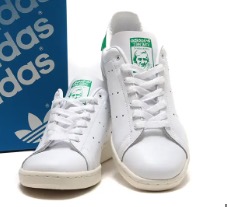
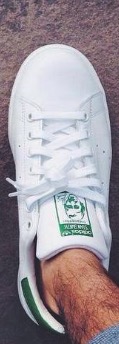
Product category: misc
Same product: yes